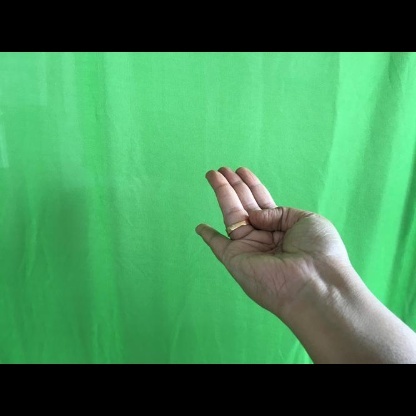
Mudra: Chaturam